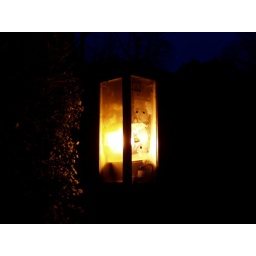
light bulb in glass box in wall, Goldsmiths